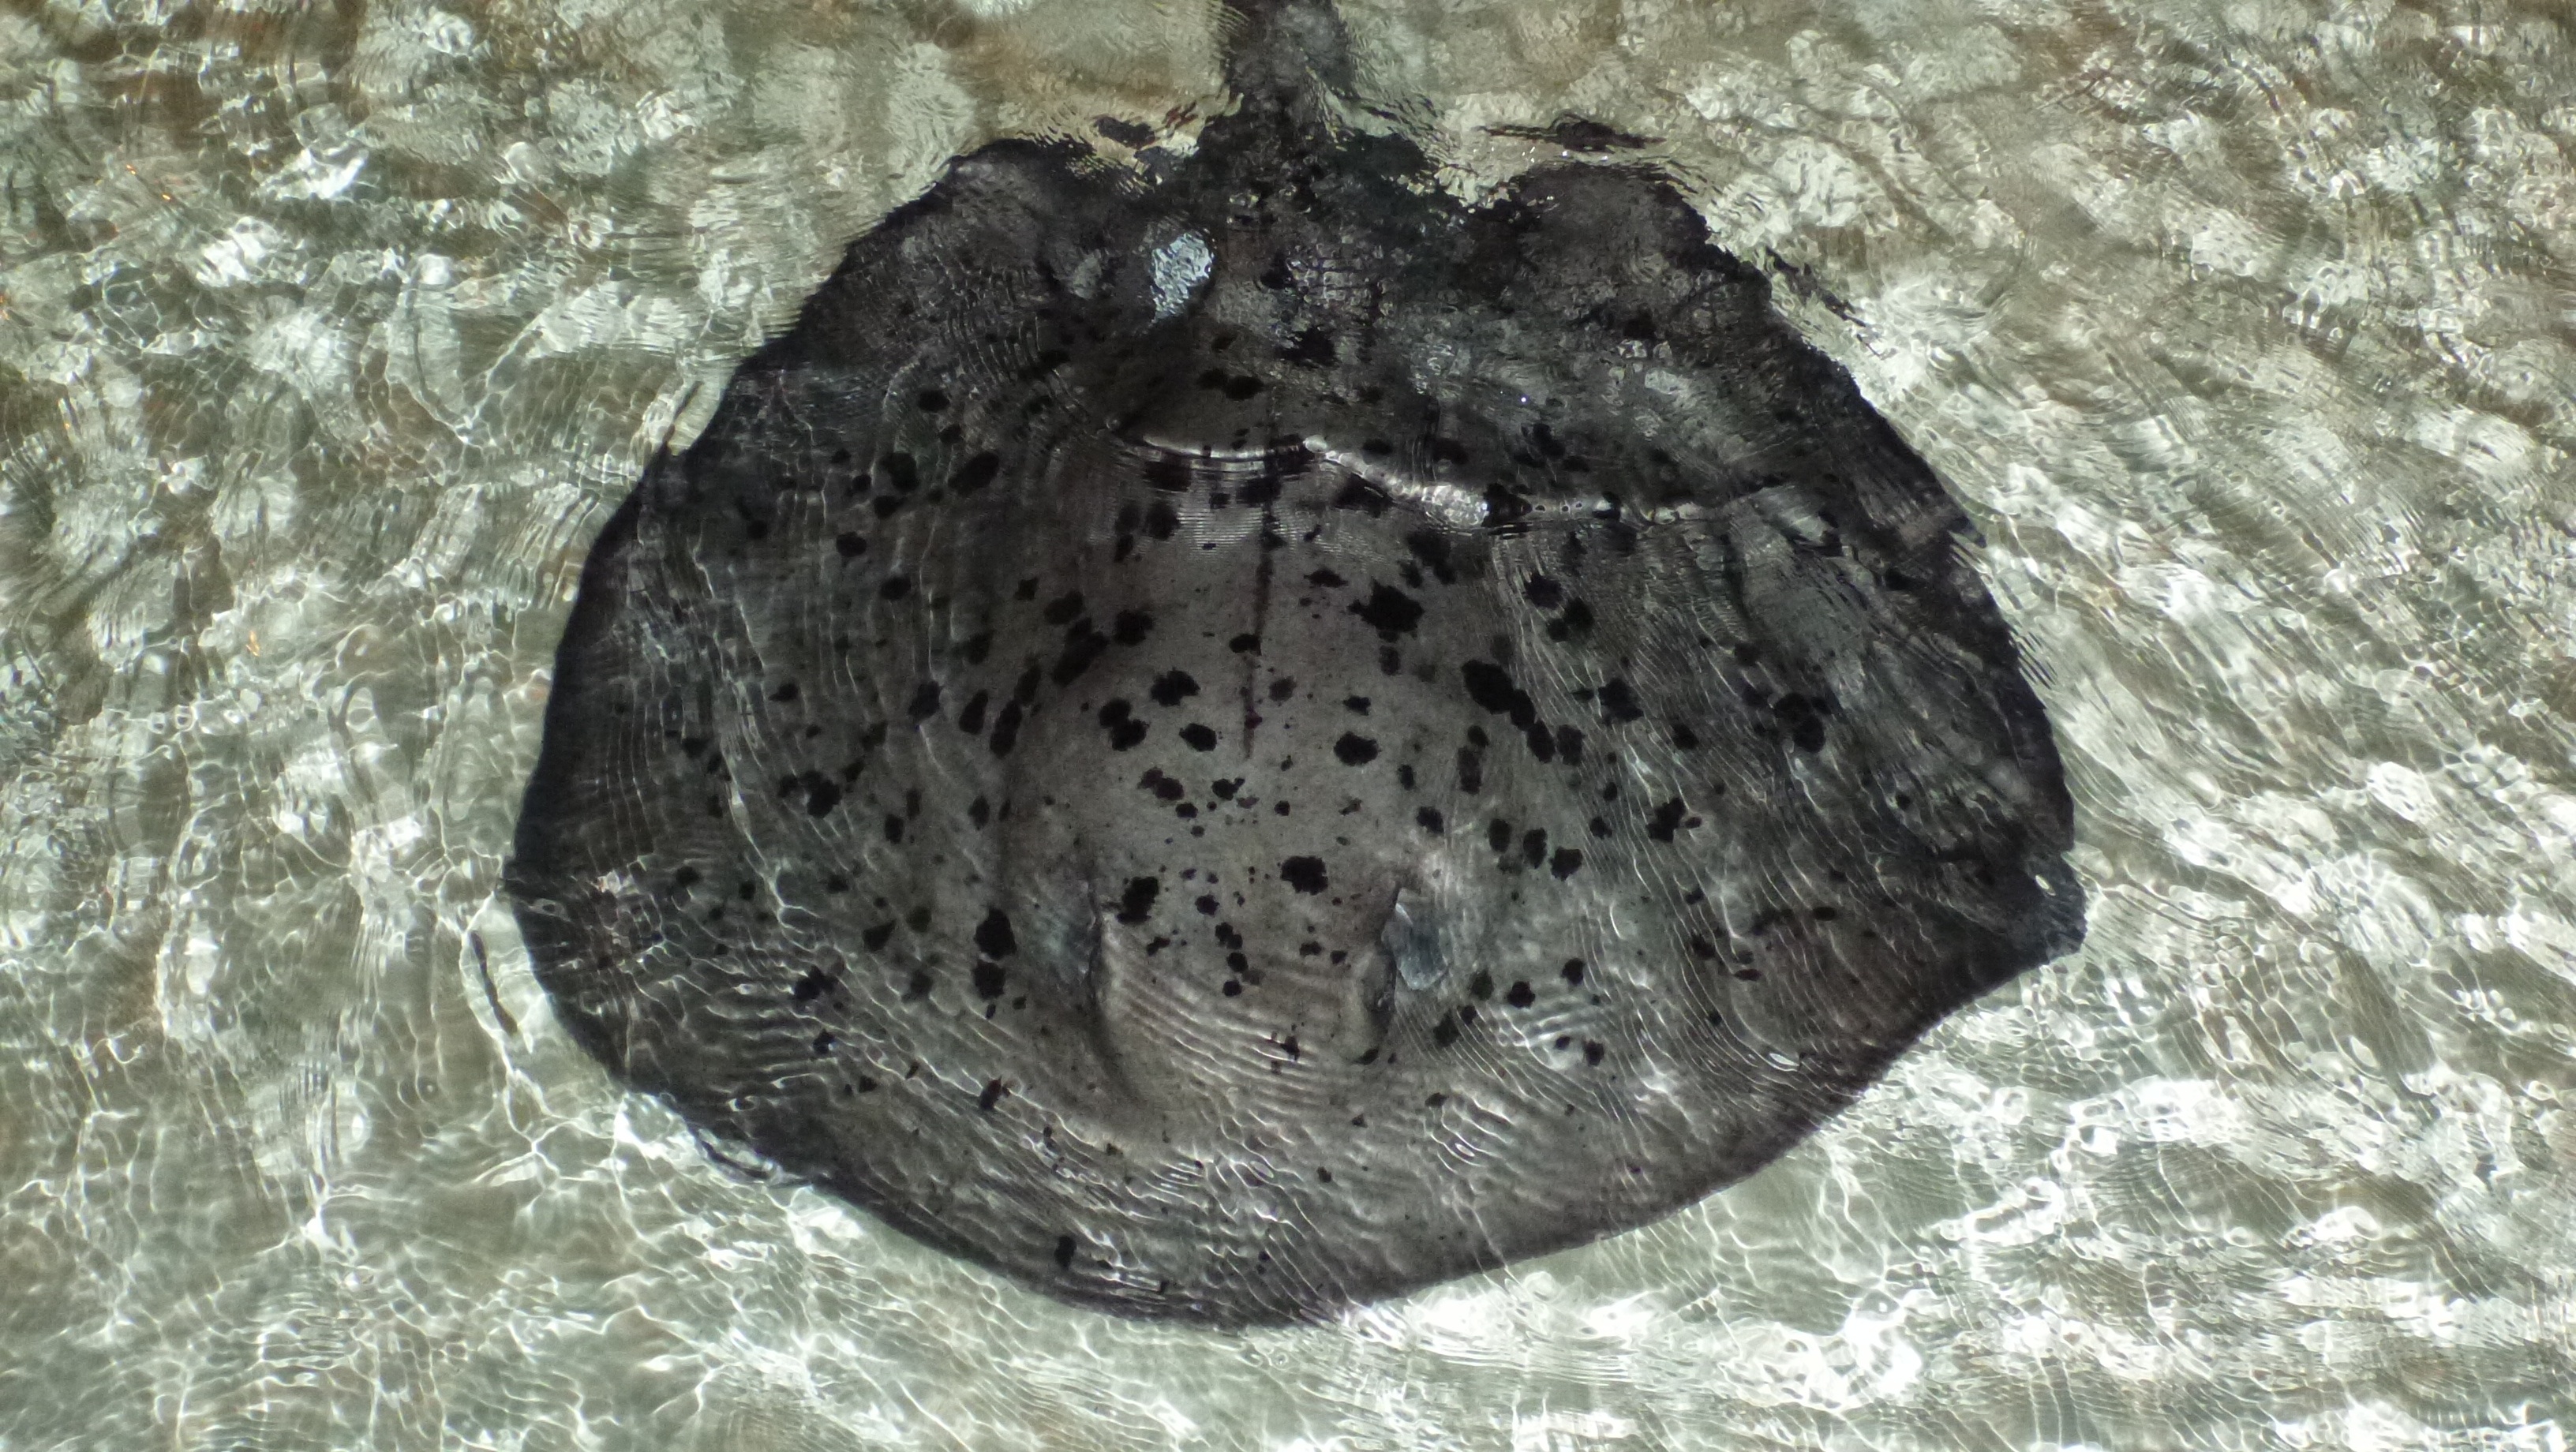
rock, animal, underwater, biology, geology, rays, fossil, meeresbewohner